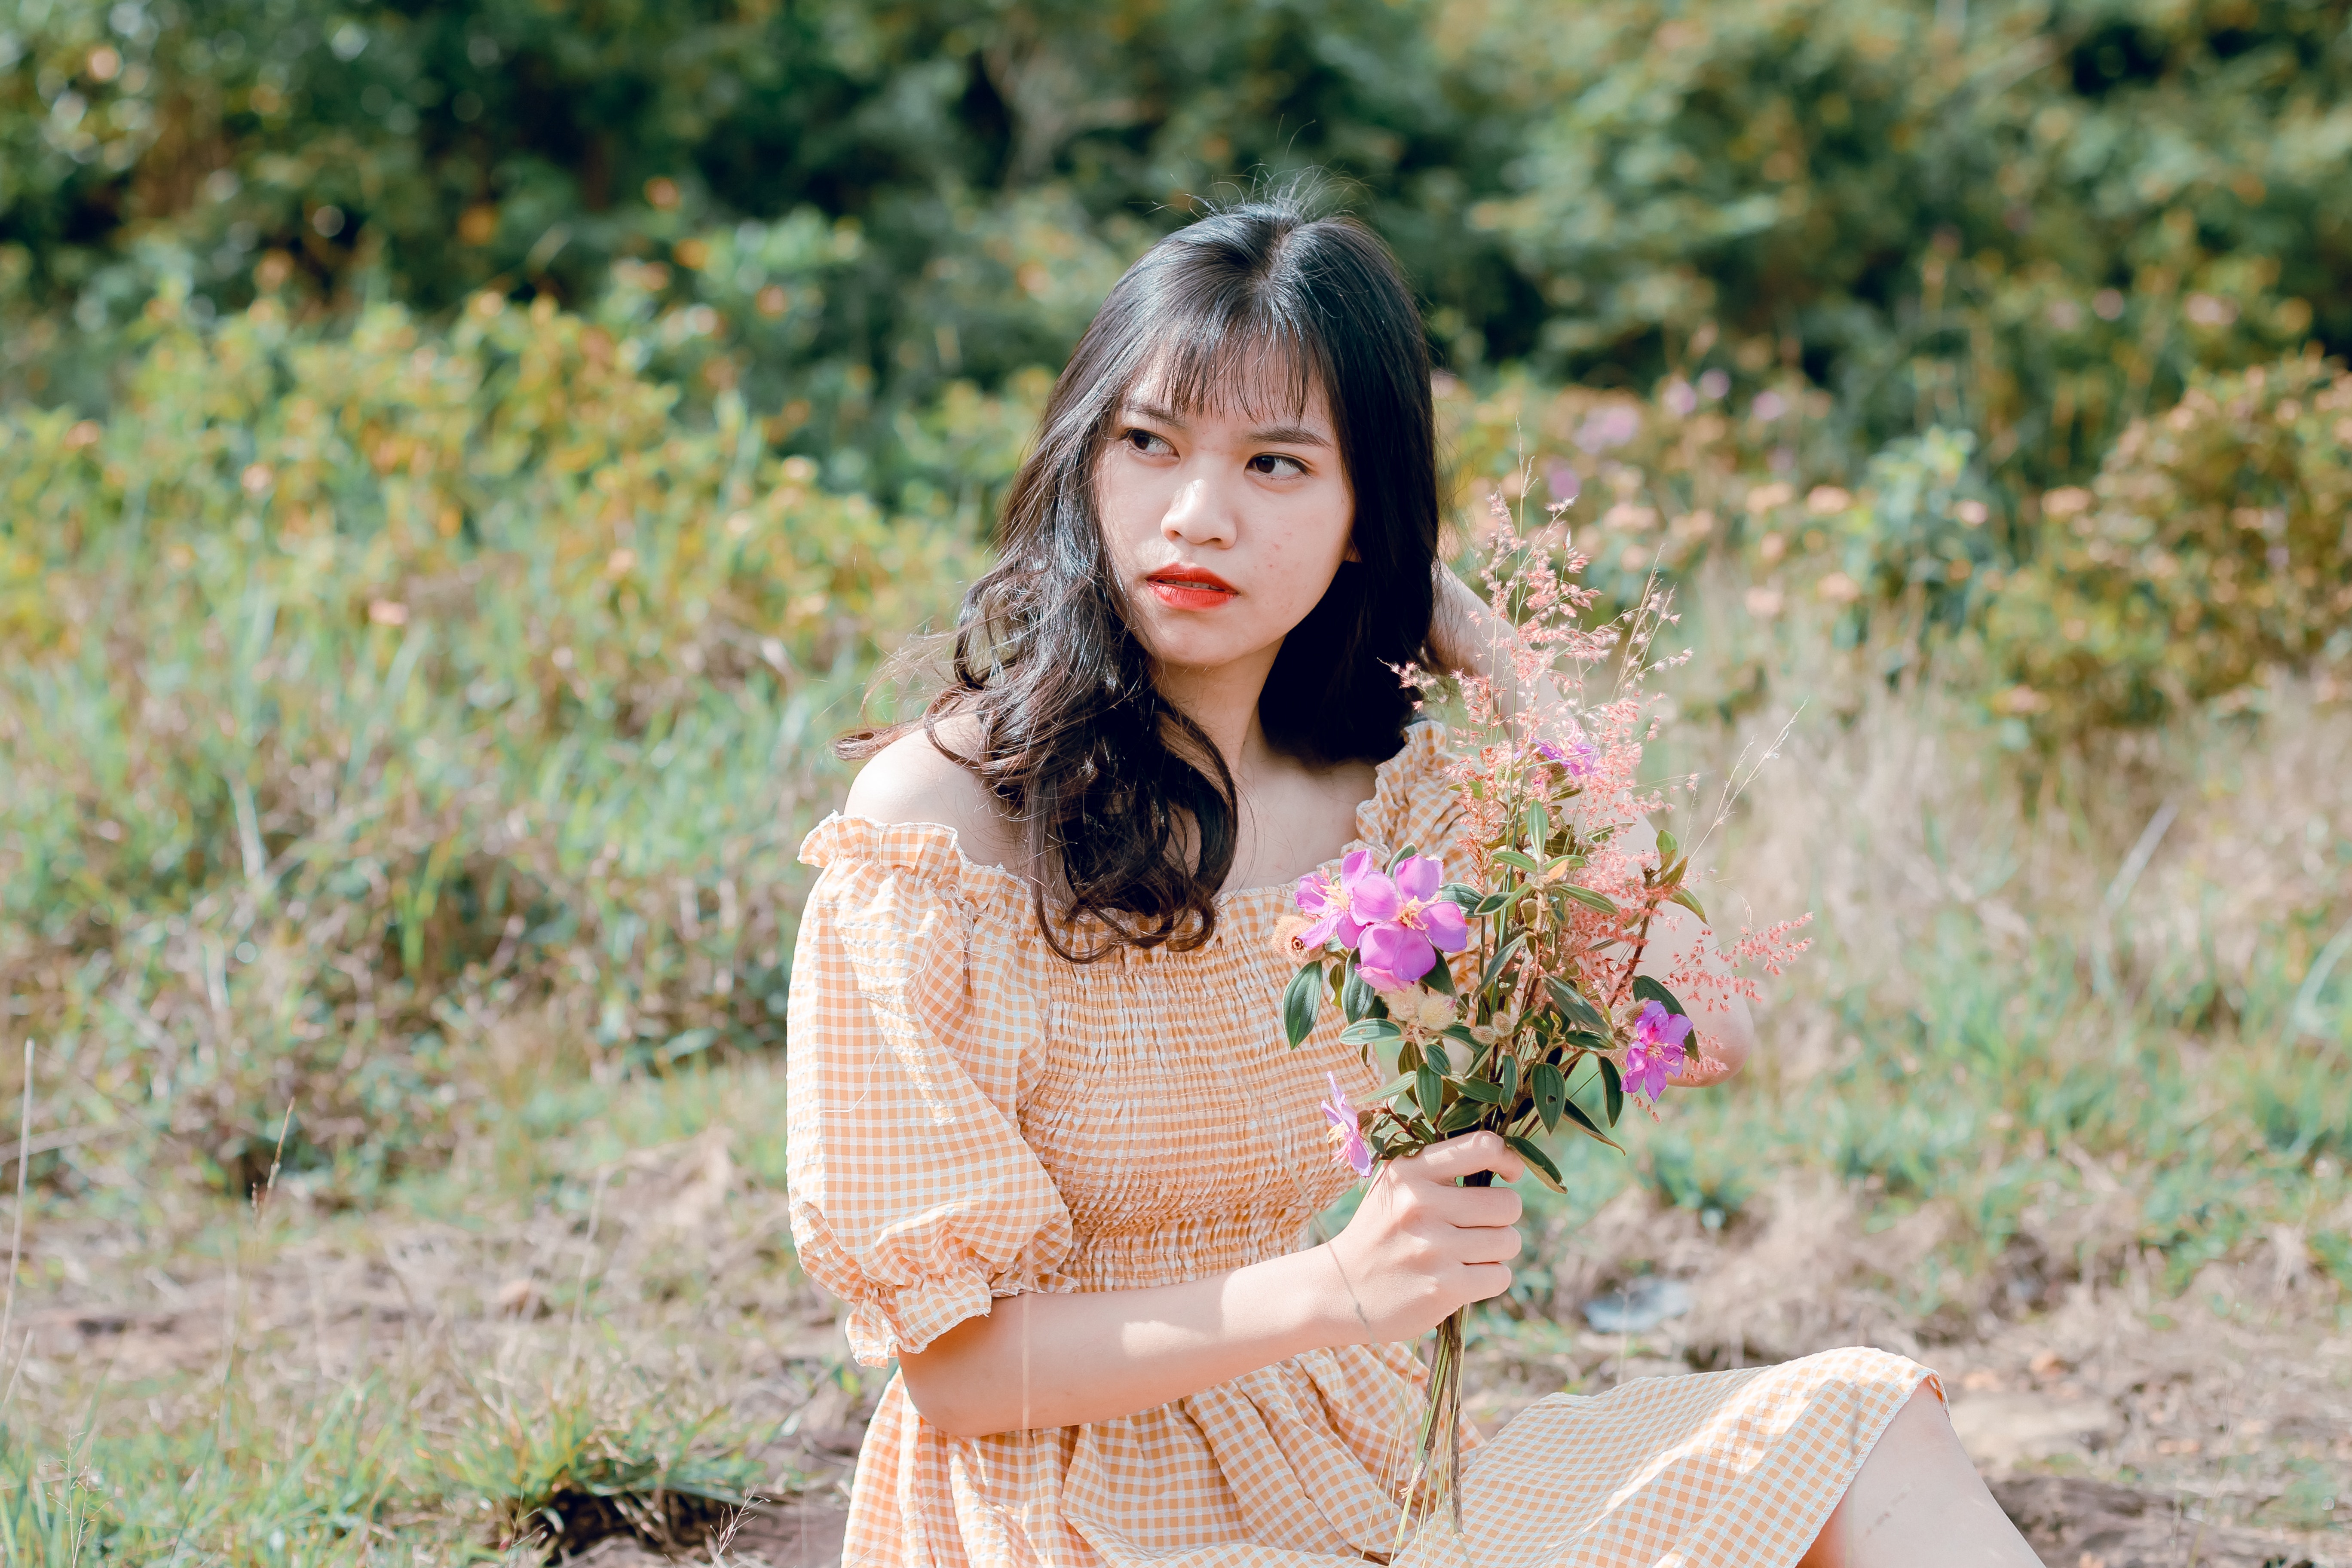
People in nature, hair, photograph, beauty, skin, flower, botany, grass, spring, plant, photography, eye, lip, long hair, smile, summer, dress, happy, photo shoot, brown hair, portrait photography, floral design, fawn, sitting, wildflower, grassland, black hair, fashion accessory, meadow